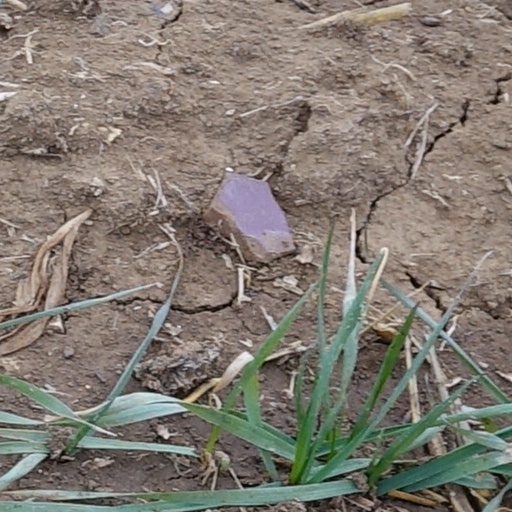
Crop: wheat